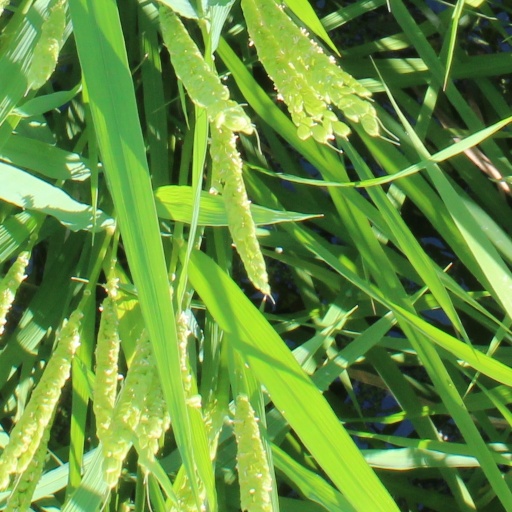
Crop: rice